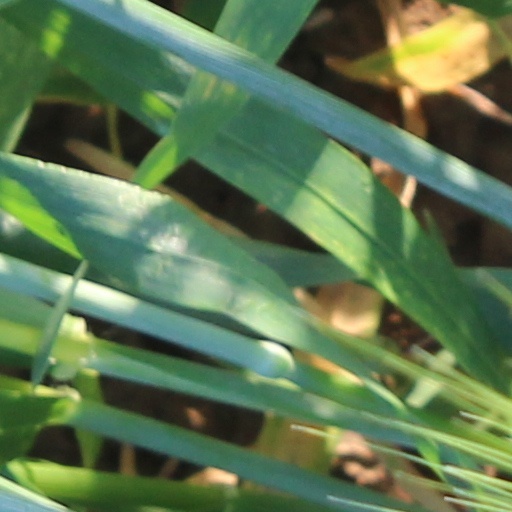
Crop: wheat